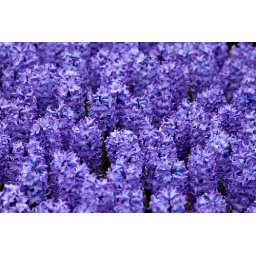
A field of blue Hyacinth at Keukenhof gardens near Lisse, The Netherlands.